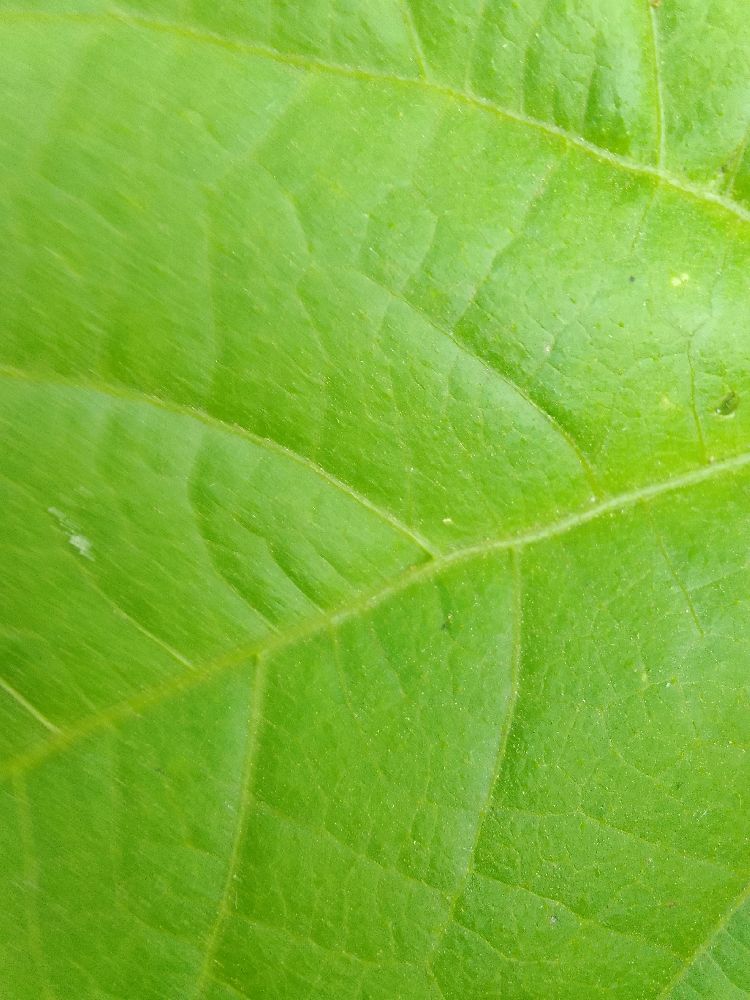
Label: healthy